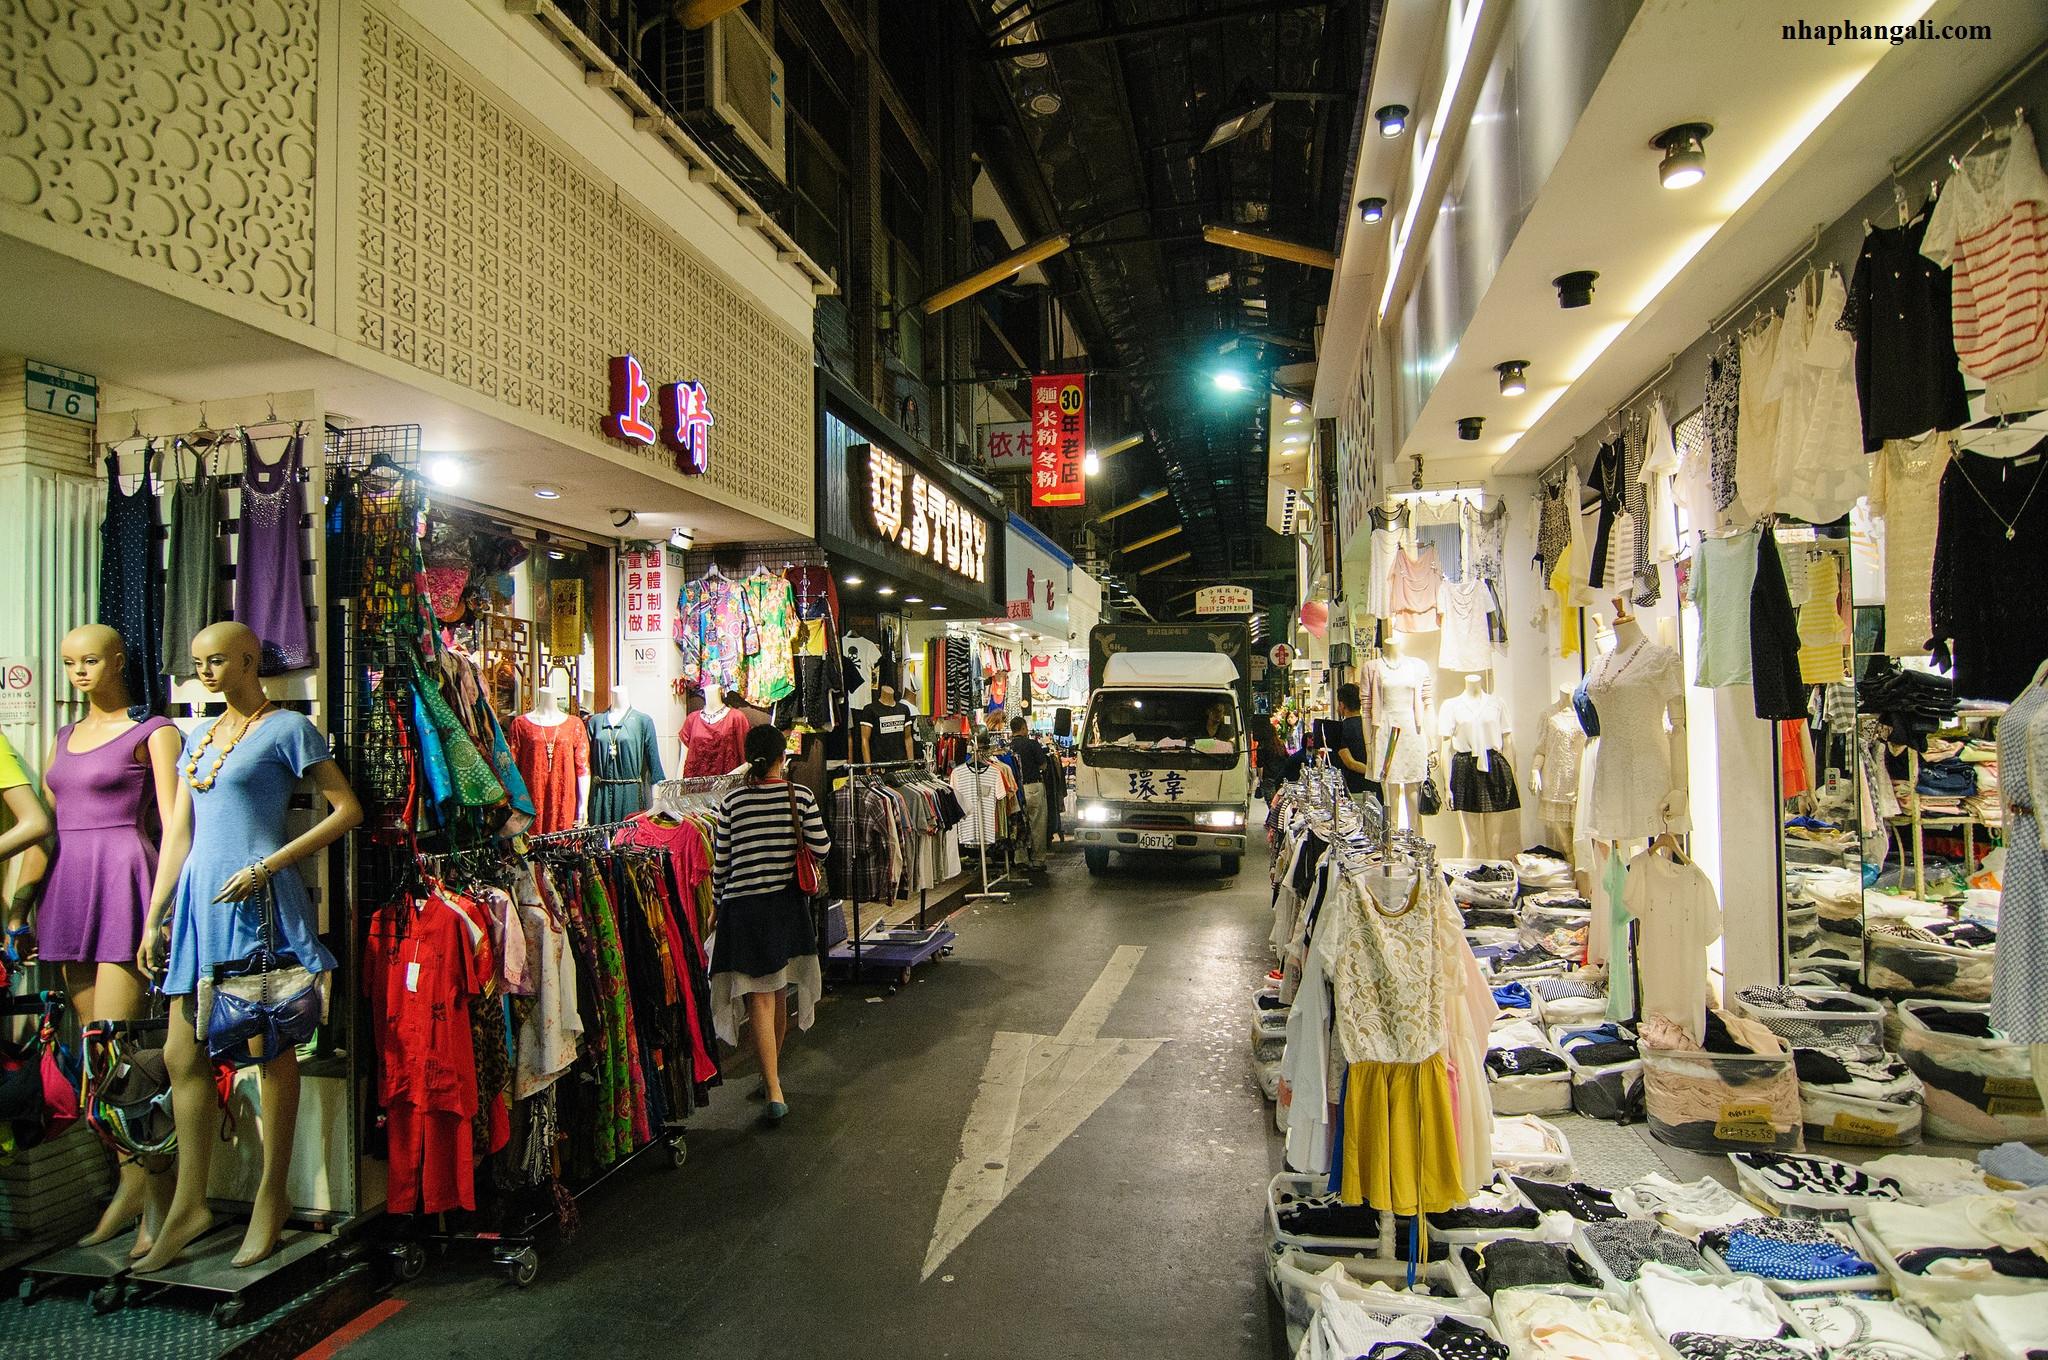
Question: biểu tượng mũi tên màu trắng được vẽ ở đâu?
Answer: trên mặt đường